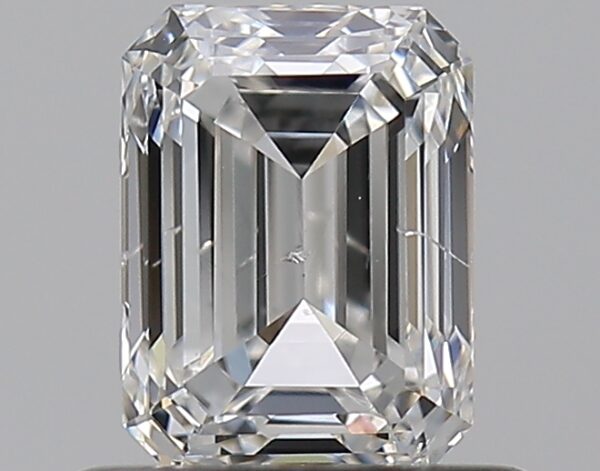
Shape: emerald
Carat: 0.7
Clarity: SI2
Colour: F
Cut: VG
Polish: EX
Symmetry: VG
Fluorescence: N
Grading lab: GIA
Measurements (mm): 5.69 x 4.24 x 2.92